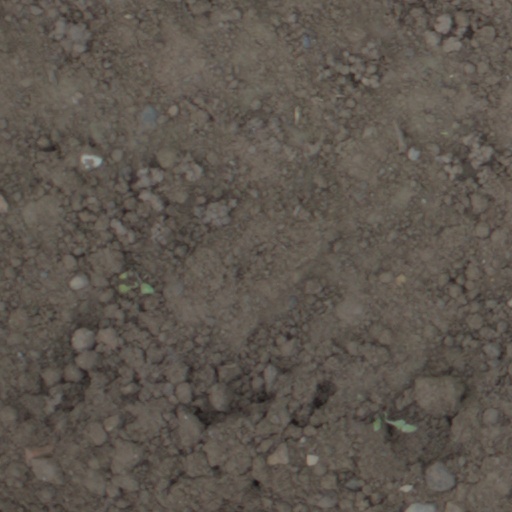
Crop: wheat